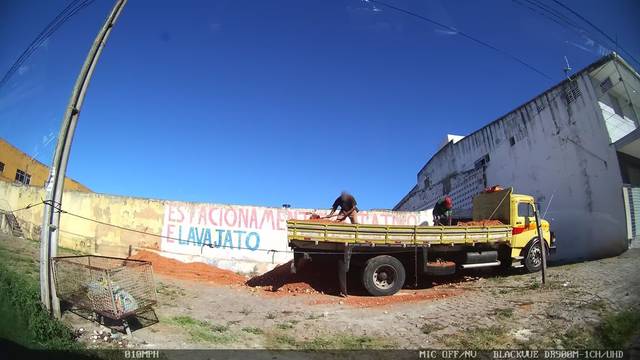
Region: Brazil
Coordinates: -5.797, -35.226